Karin Dayas

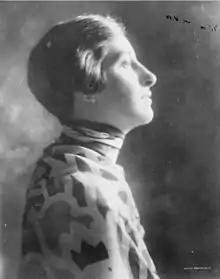
Karin Dayas in 1929.

Karin Elin Nadja Dayas (13 May 1892, Helsinki, Grand Duchy of Finland — 4 March 1971, Hamilton, Ohio) was an American pianist and music educator. She was a daughter of William Dayas and Margarethe Dayas, born Margaret Vocke, both pupils of Franz Liszt.